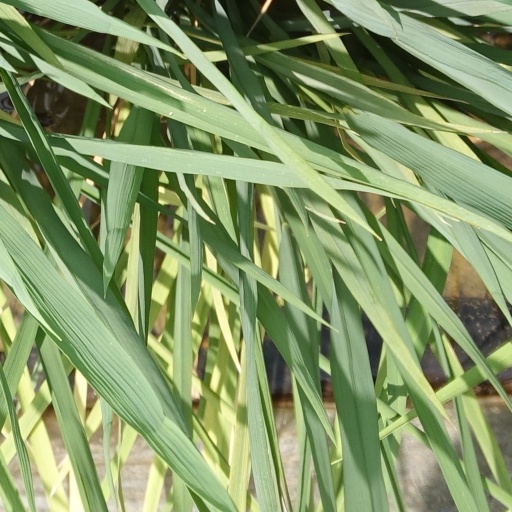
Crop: rice